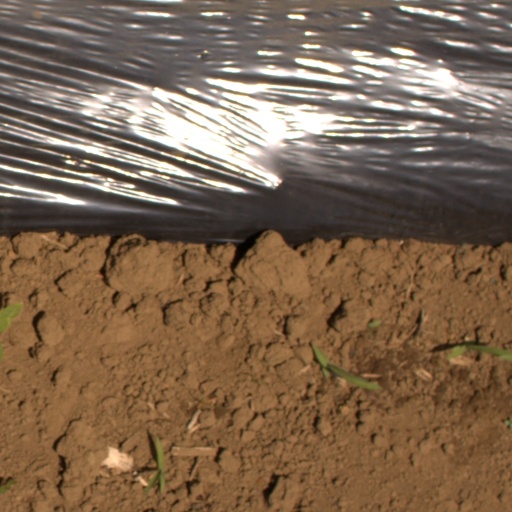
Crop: Jerusalem artichoke